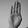
ASL letter: B